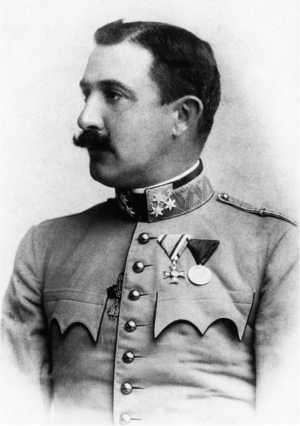
Otto de Habsbourg-Lorraine, est un archiduc d'Autriche. Il est notamment le père de Charles Iᵉʳ d'Autriche, le dernier souverain de la famille de Habsbourg-Lorraine.